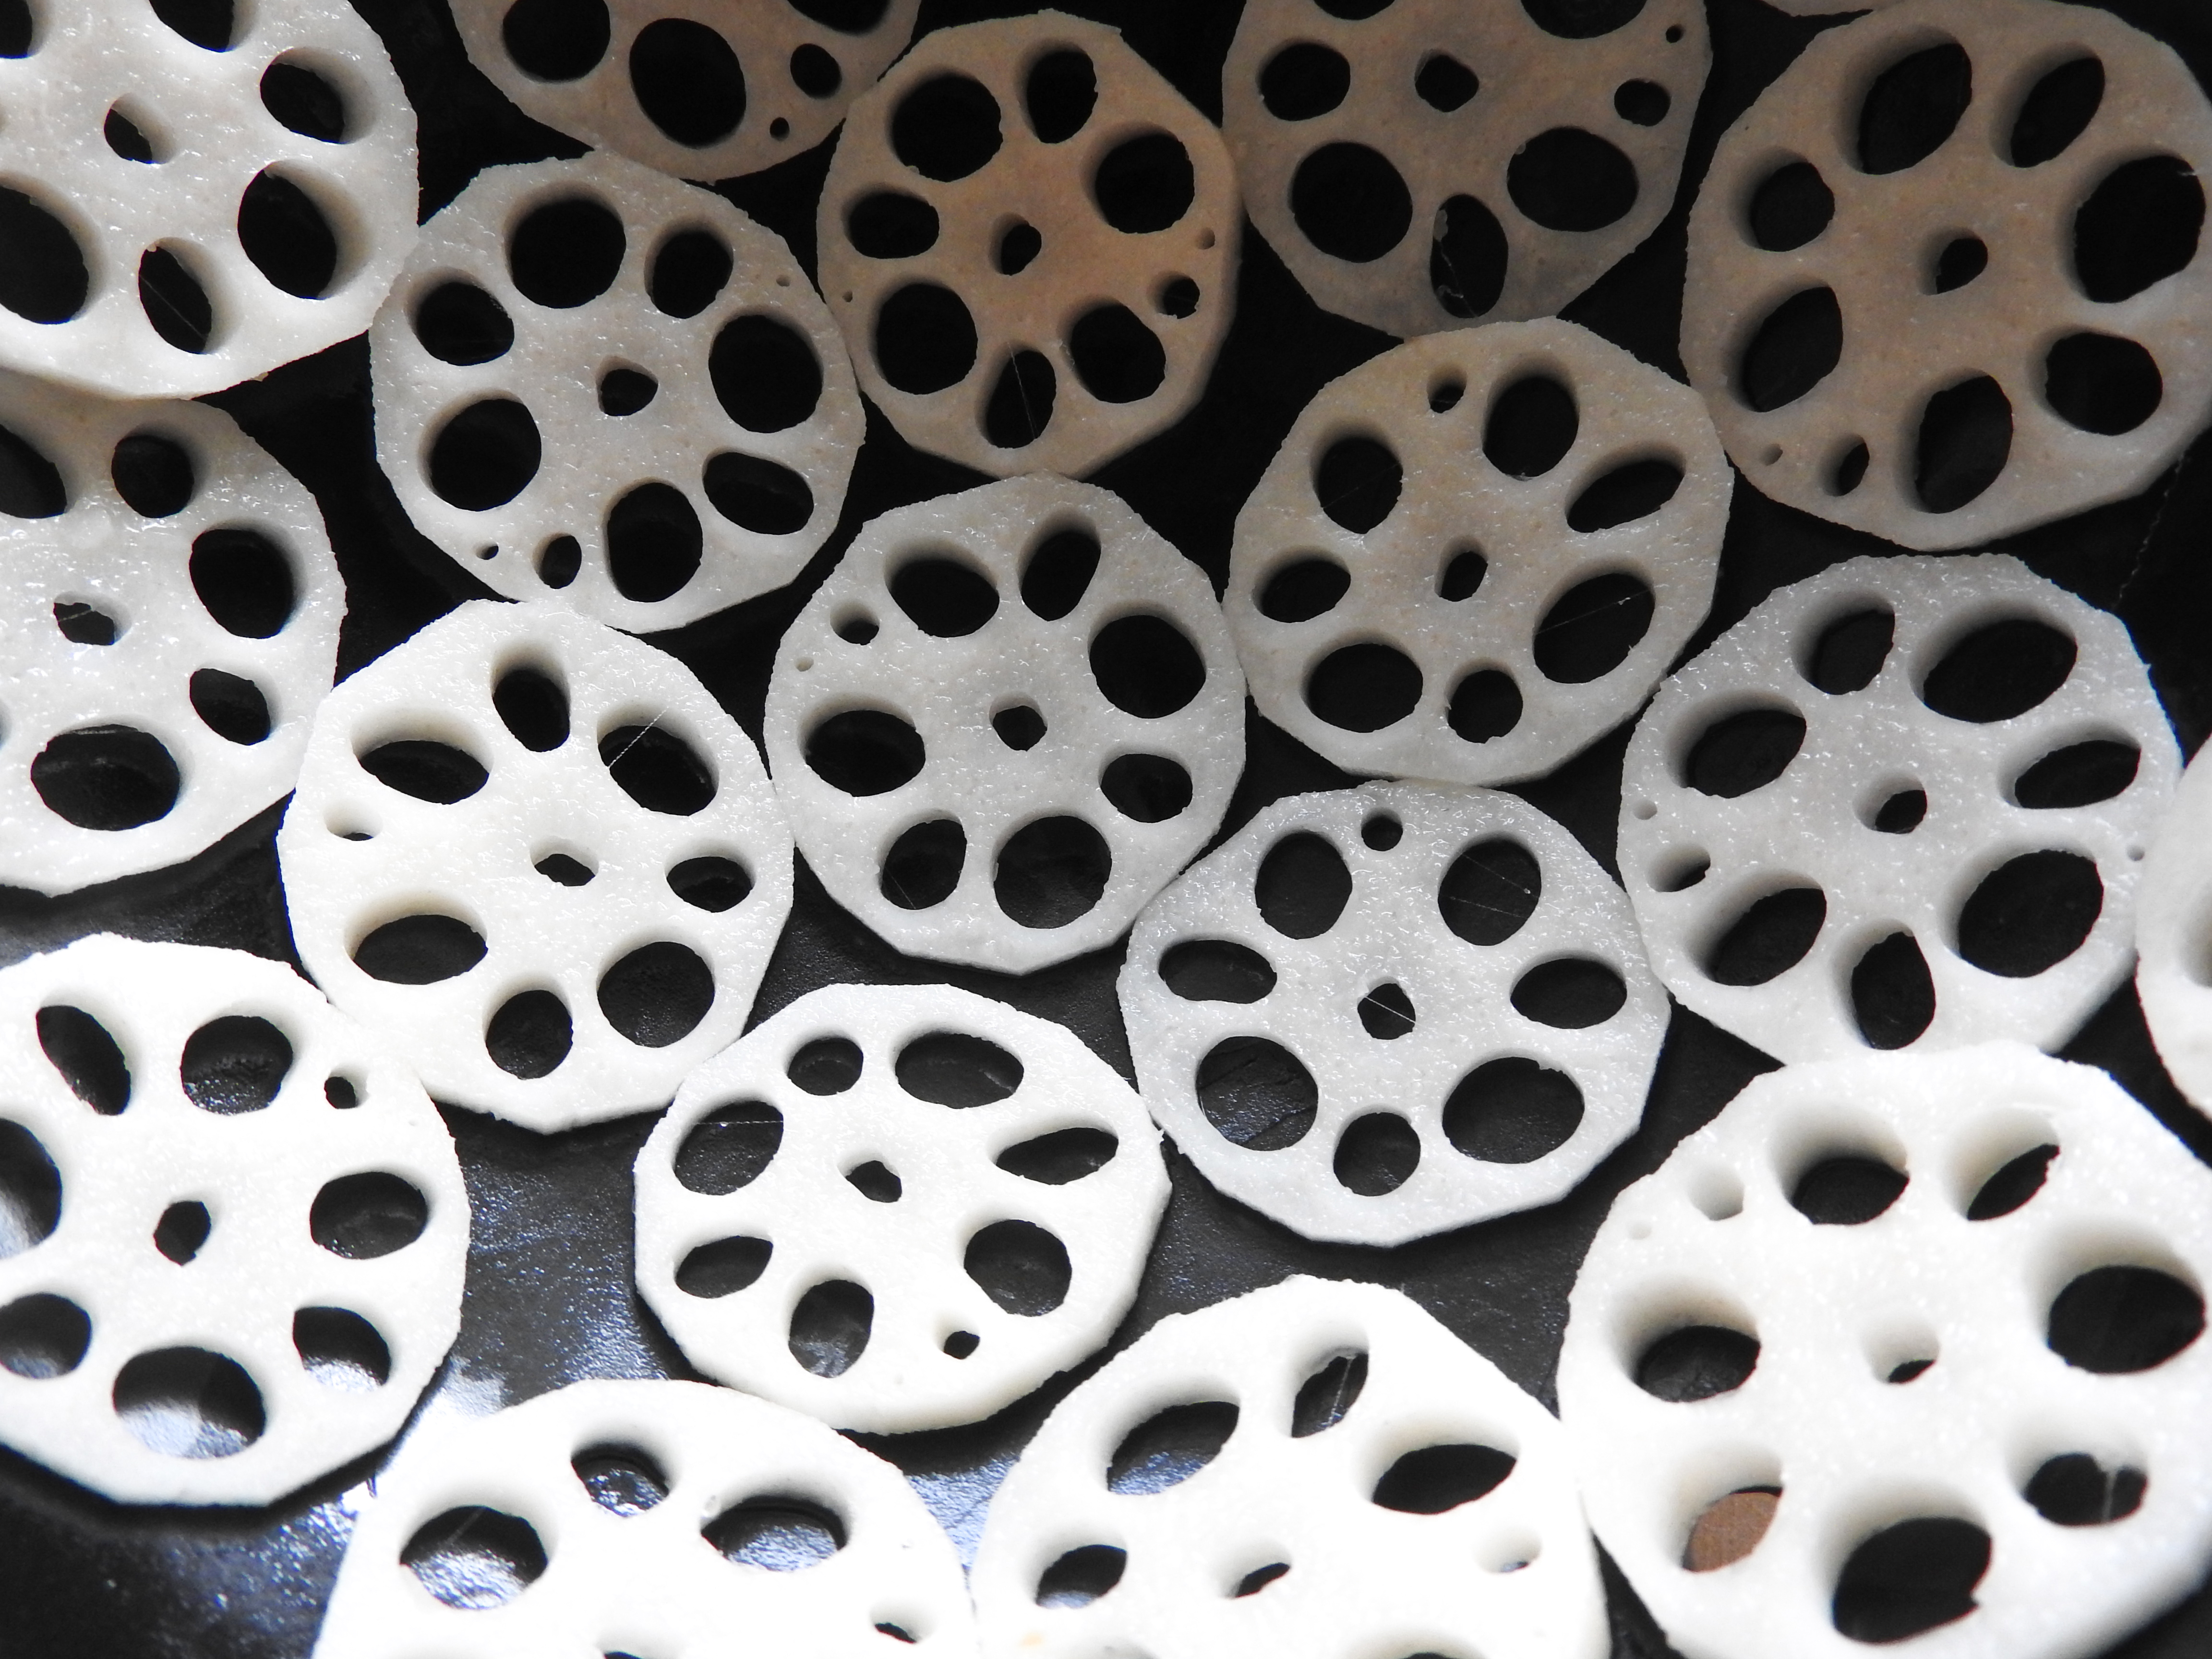
food, pattern, design, black and white, circle